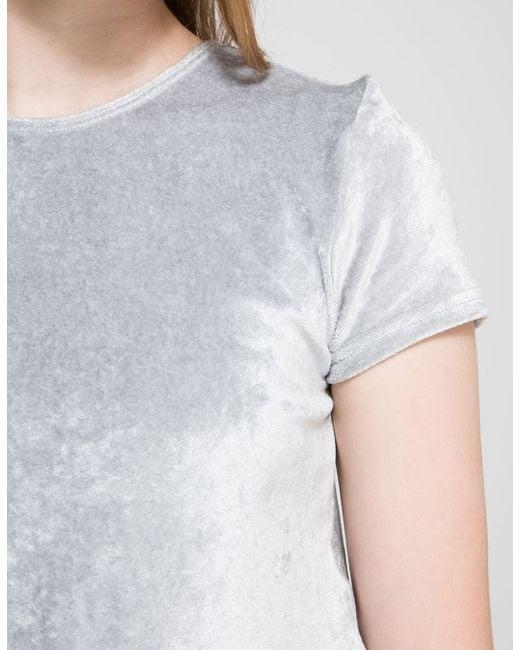
kurzarm-T-Shirt mit Säurewäsche